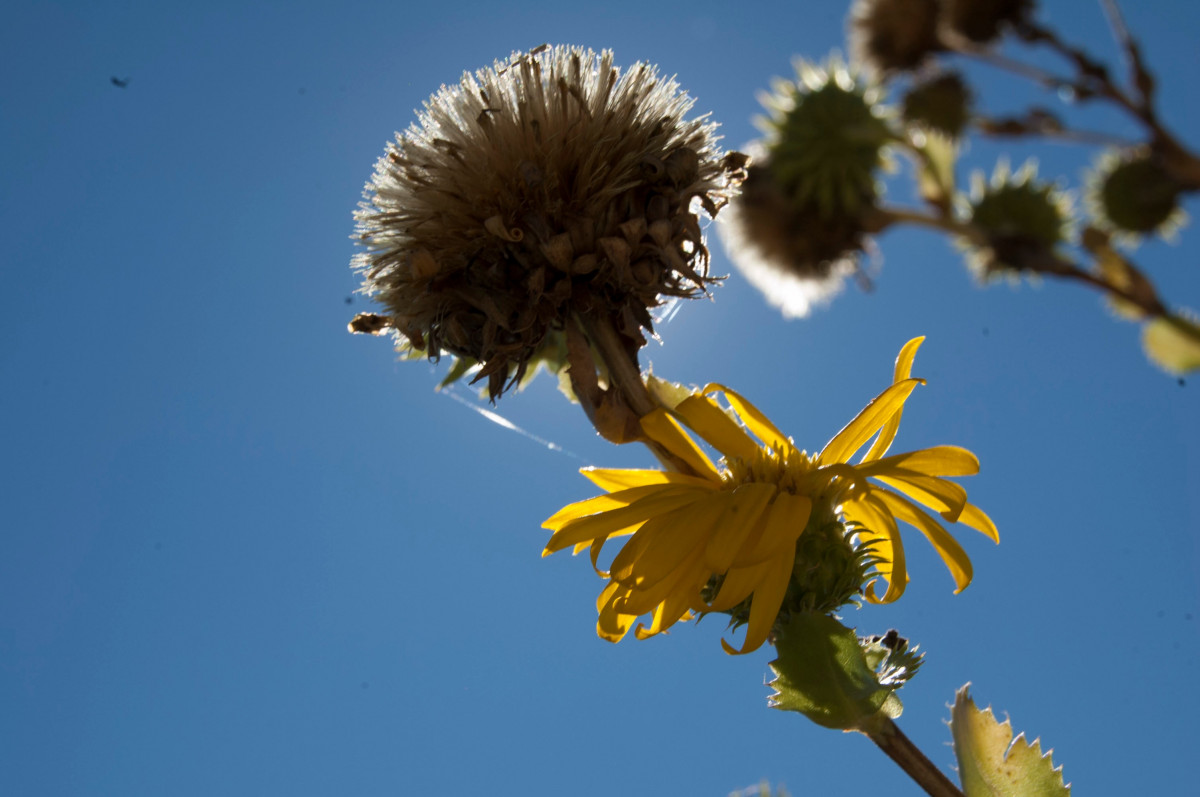
Tags: nature, branch, blossom, sky, dandelion, sunlight, leaf, flower, pollen, produce, botany, yellow, flora, wildflower, close up, macro photography, flowering plant, daisy family, plant stem